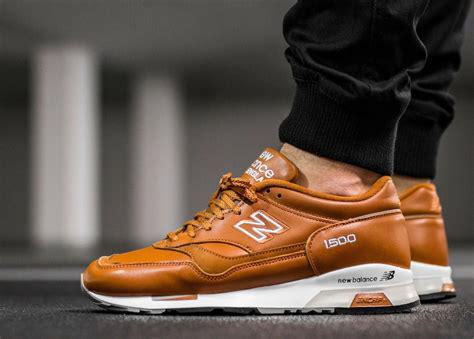
Brand: New
Model: Balance 1500